Roman kilns of El Rinconcillo

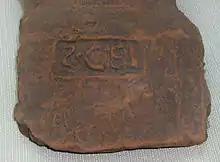
Unearthed at the site

The Roman kilns of El Rinconcillo were Roman kilns located in the Spanish city of Algeciras. They were part of manufacturing complex of Portus Albus, which supplied container for transport to the processing industry of the neighboring city of Iulia Traducta, besides making other ceramic household products and items.